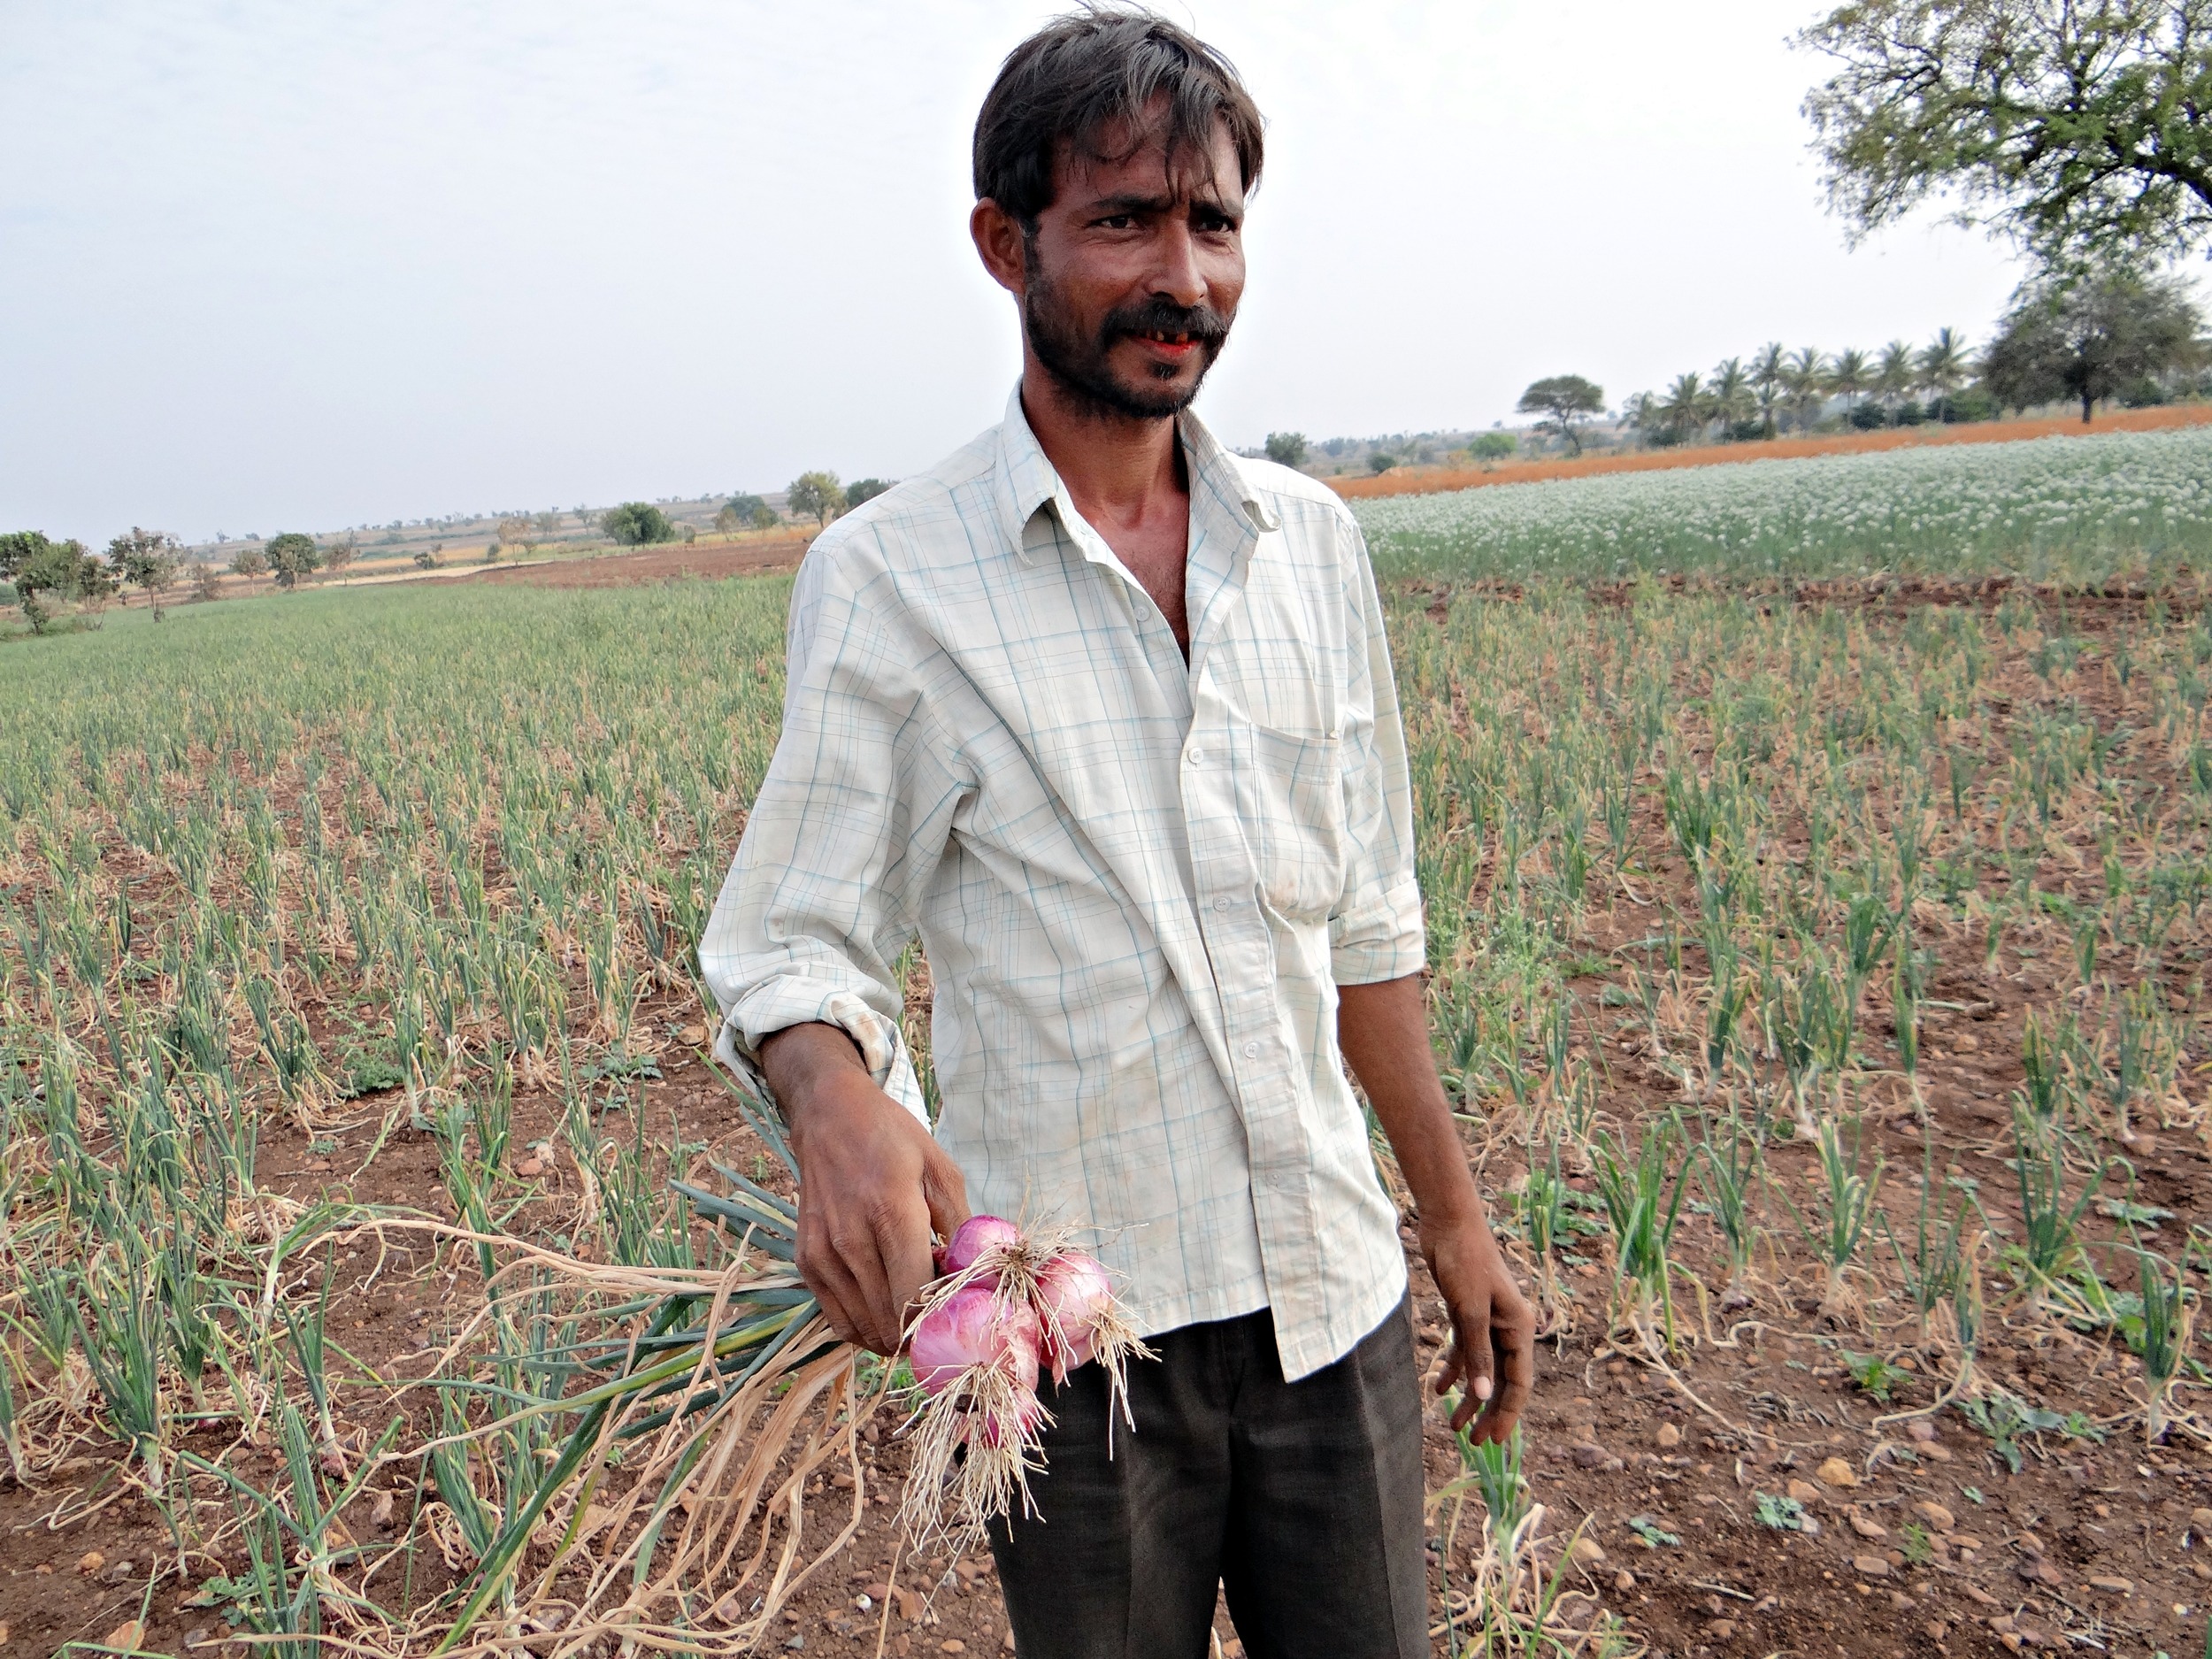
people, field, farm, crop, soil, agriculture, farmer, plantation, india, onions, rural area, agronomist, grass family, farmworker